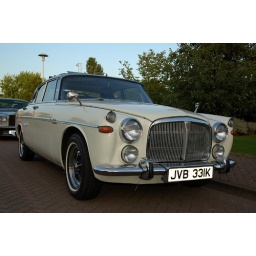
The classic car show at the Britannic building in Wythall. Nikon D70.